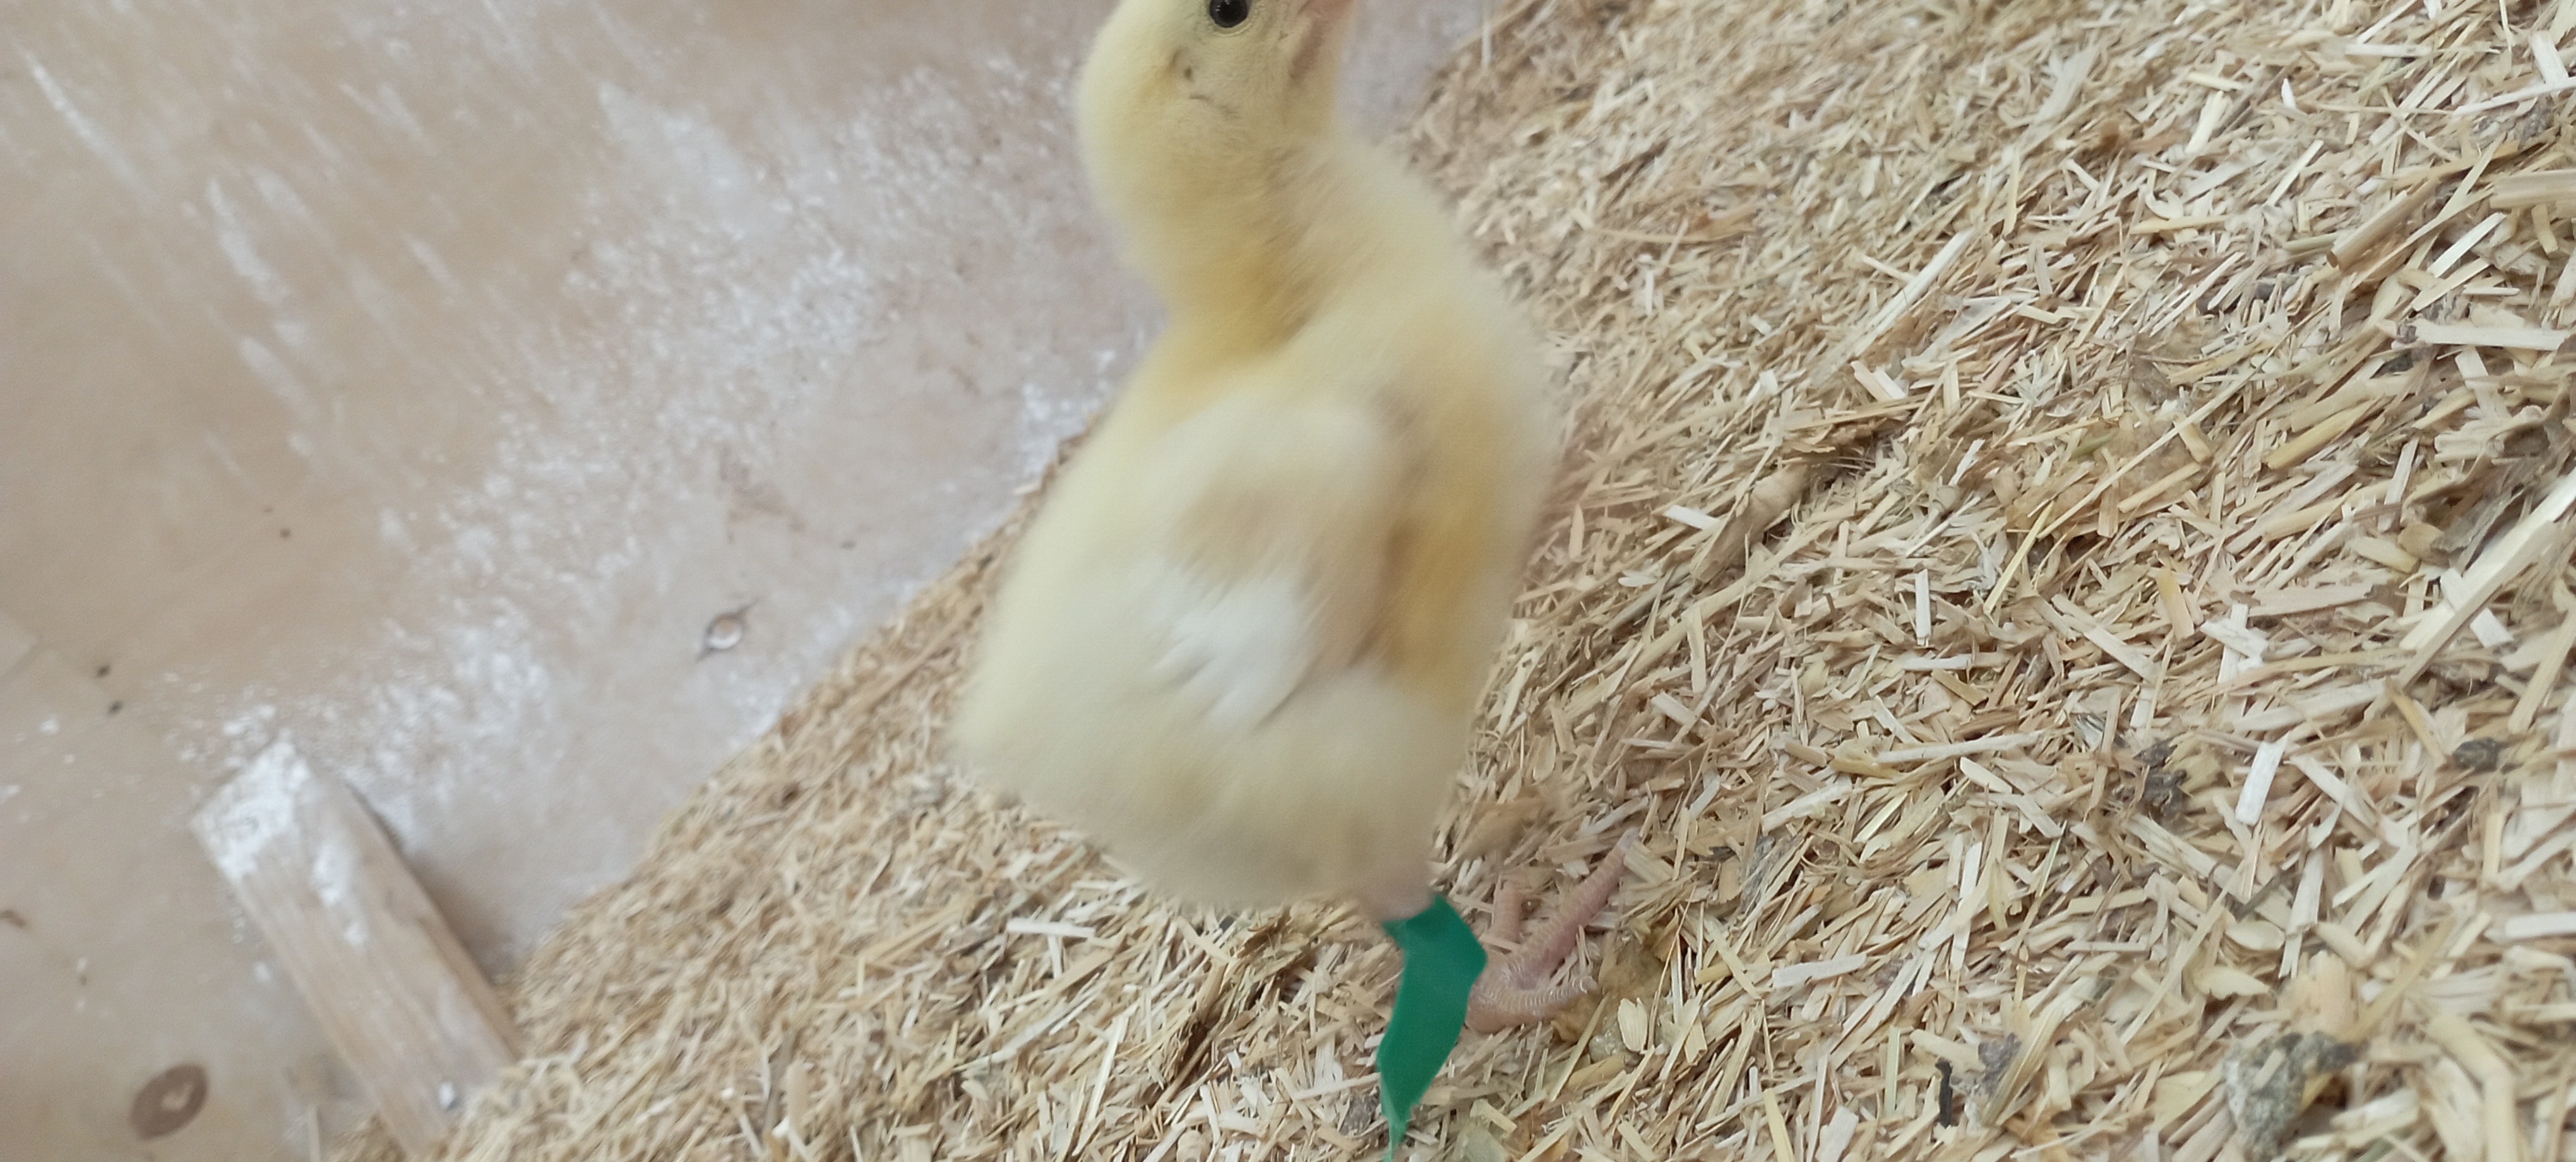
Weight: 207 g